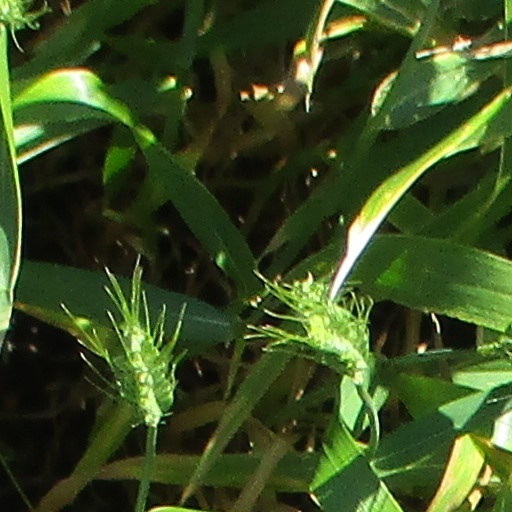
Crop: wheat